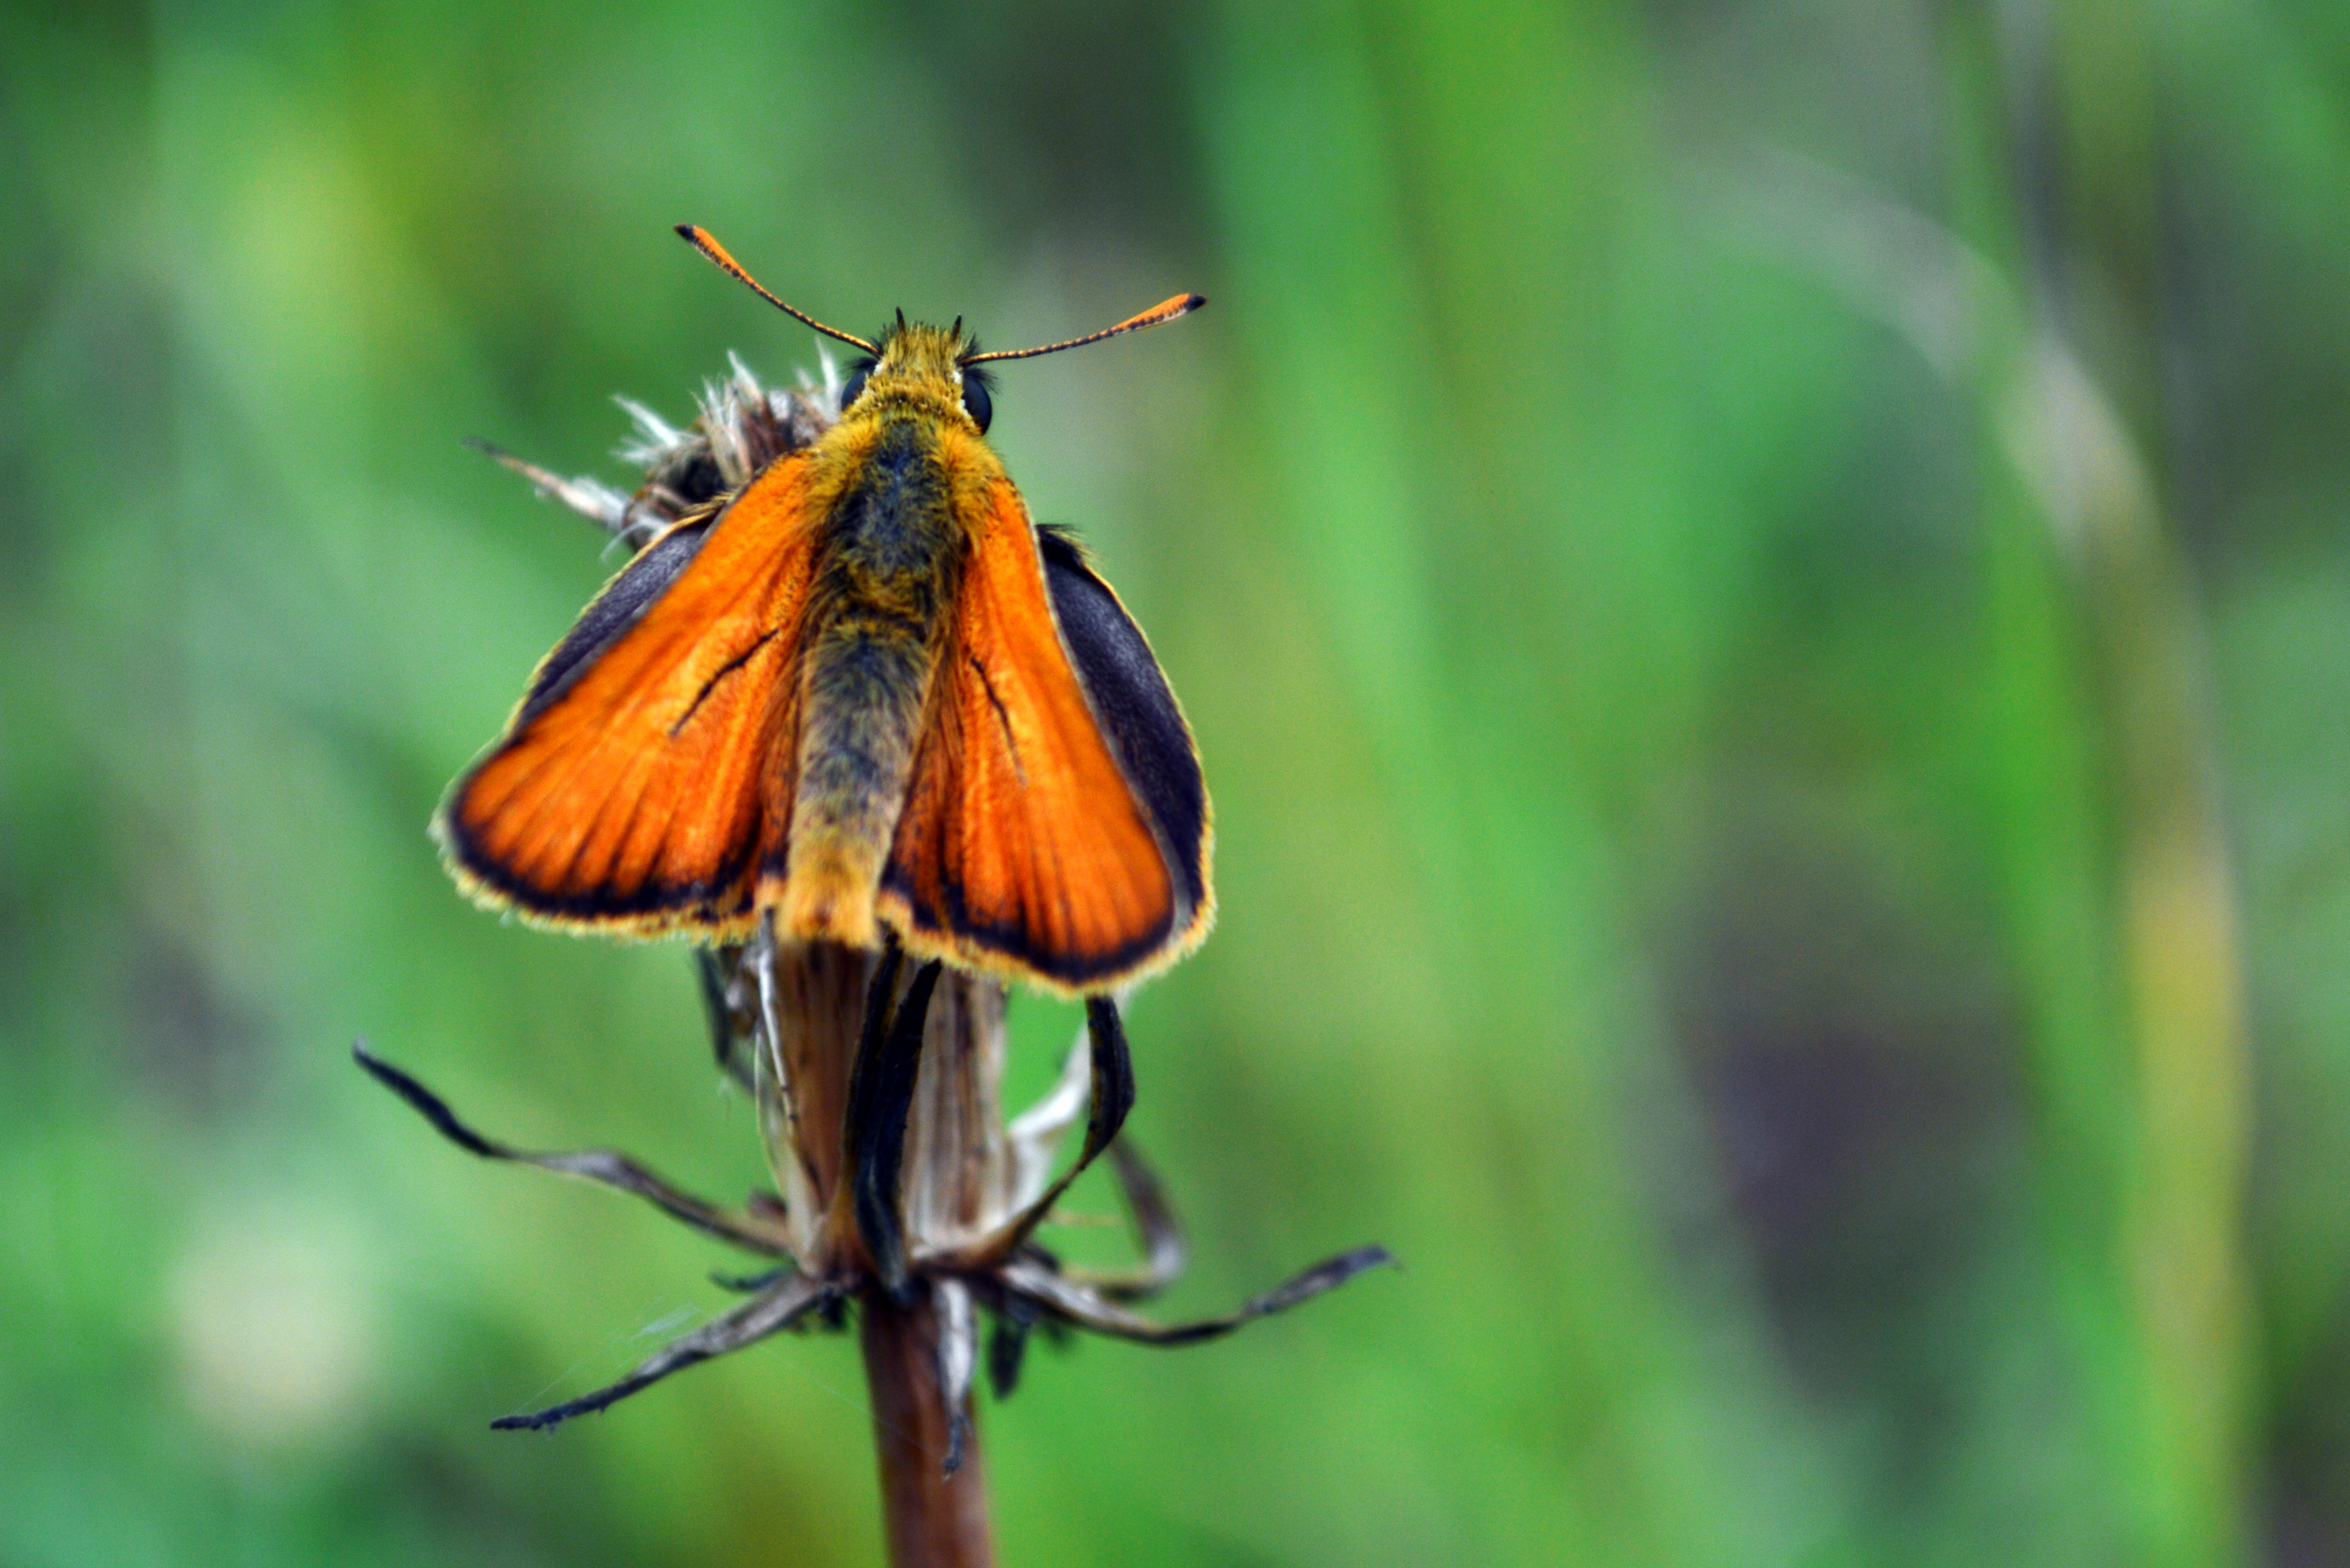
nature, bokeh, plant, prairie, flower, green, insect, rest, butterfly, fauna, invertebrate, close up, monarch butterfly, vert, planta, plante, naturaleza, papillon, schmetterling, mariposa, verde, natur, grn, pflanze, repos, natura, farfalla, pianta, papallona, naturalesa, verd, riposo, rast, descanso, descans, nectar, macro photography, arthropod, plant stem, moths and butterflies